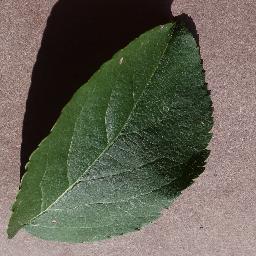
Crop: apple
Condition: healthy